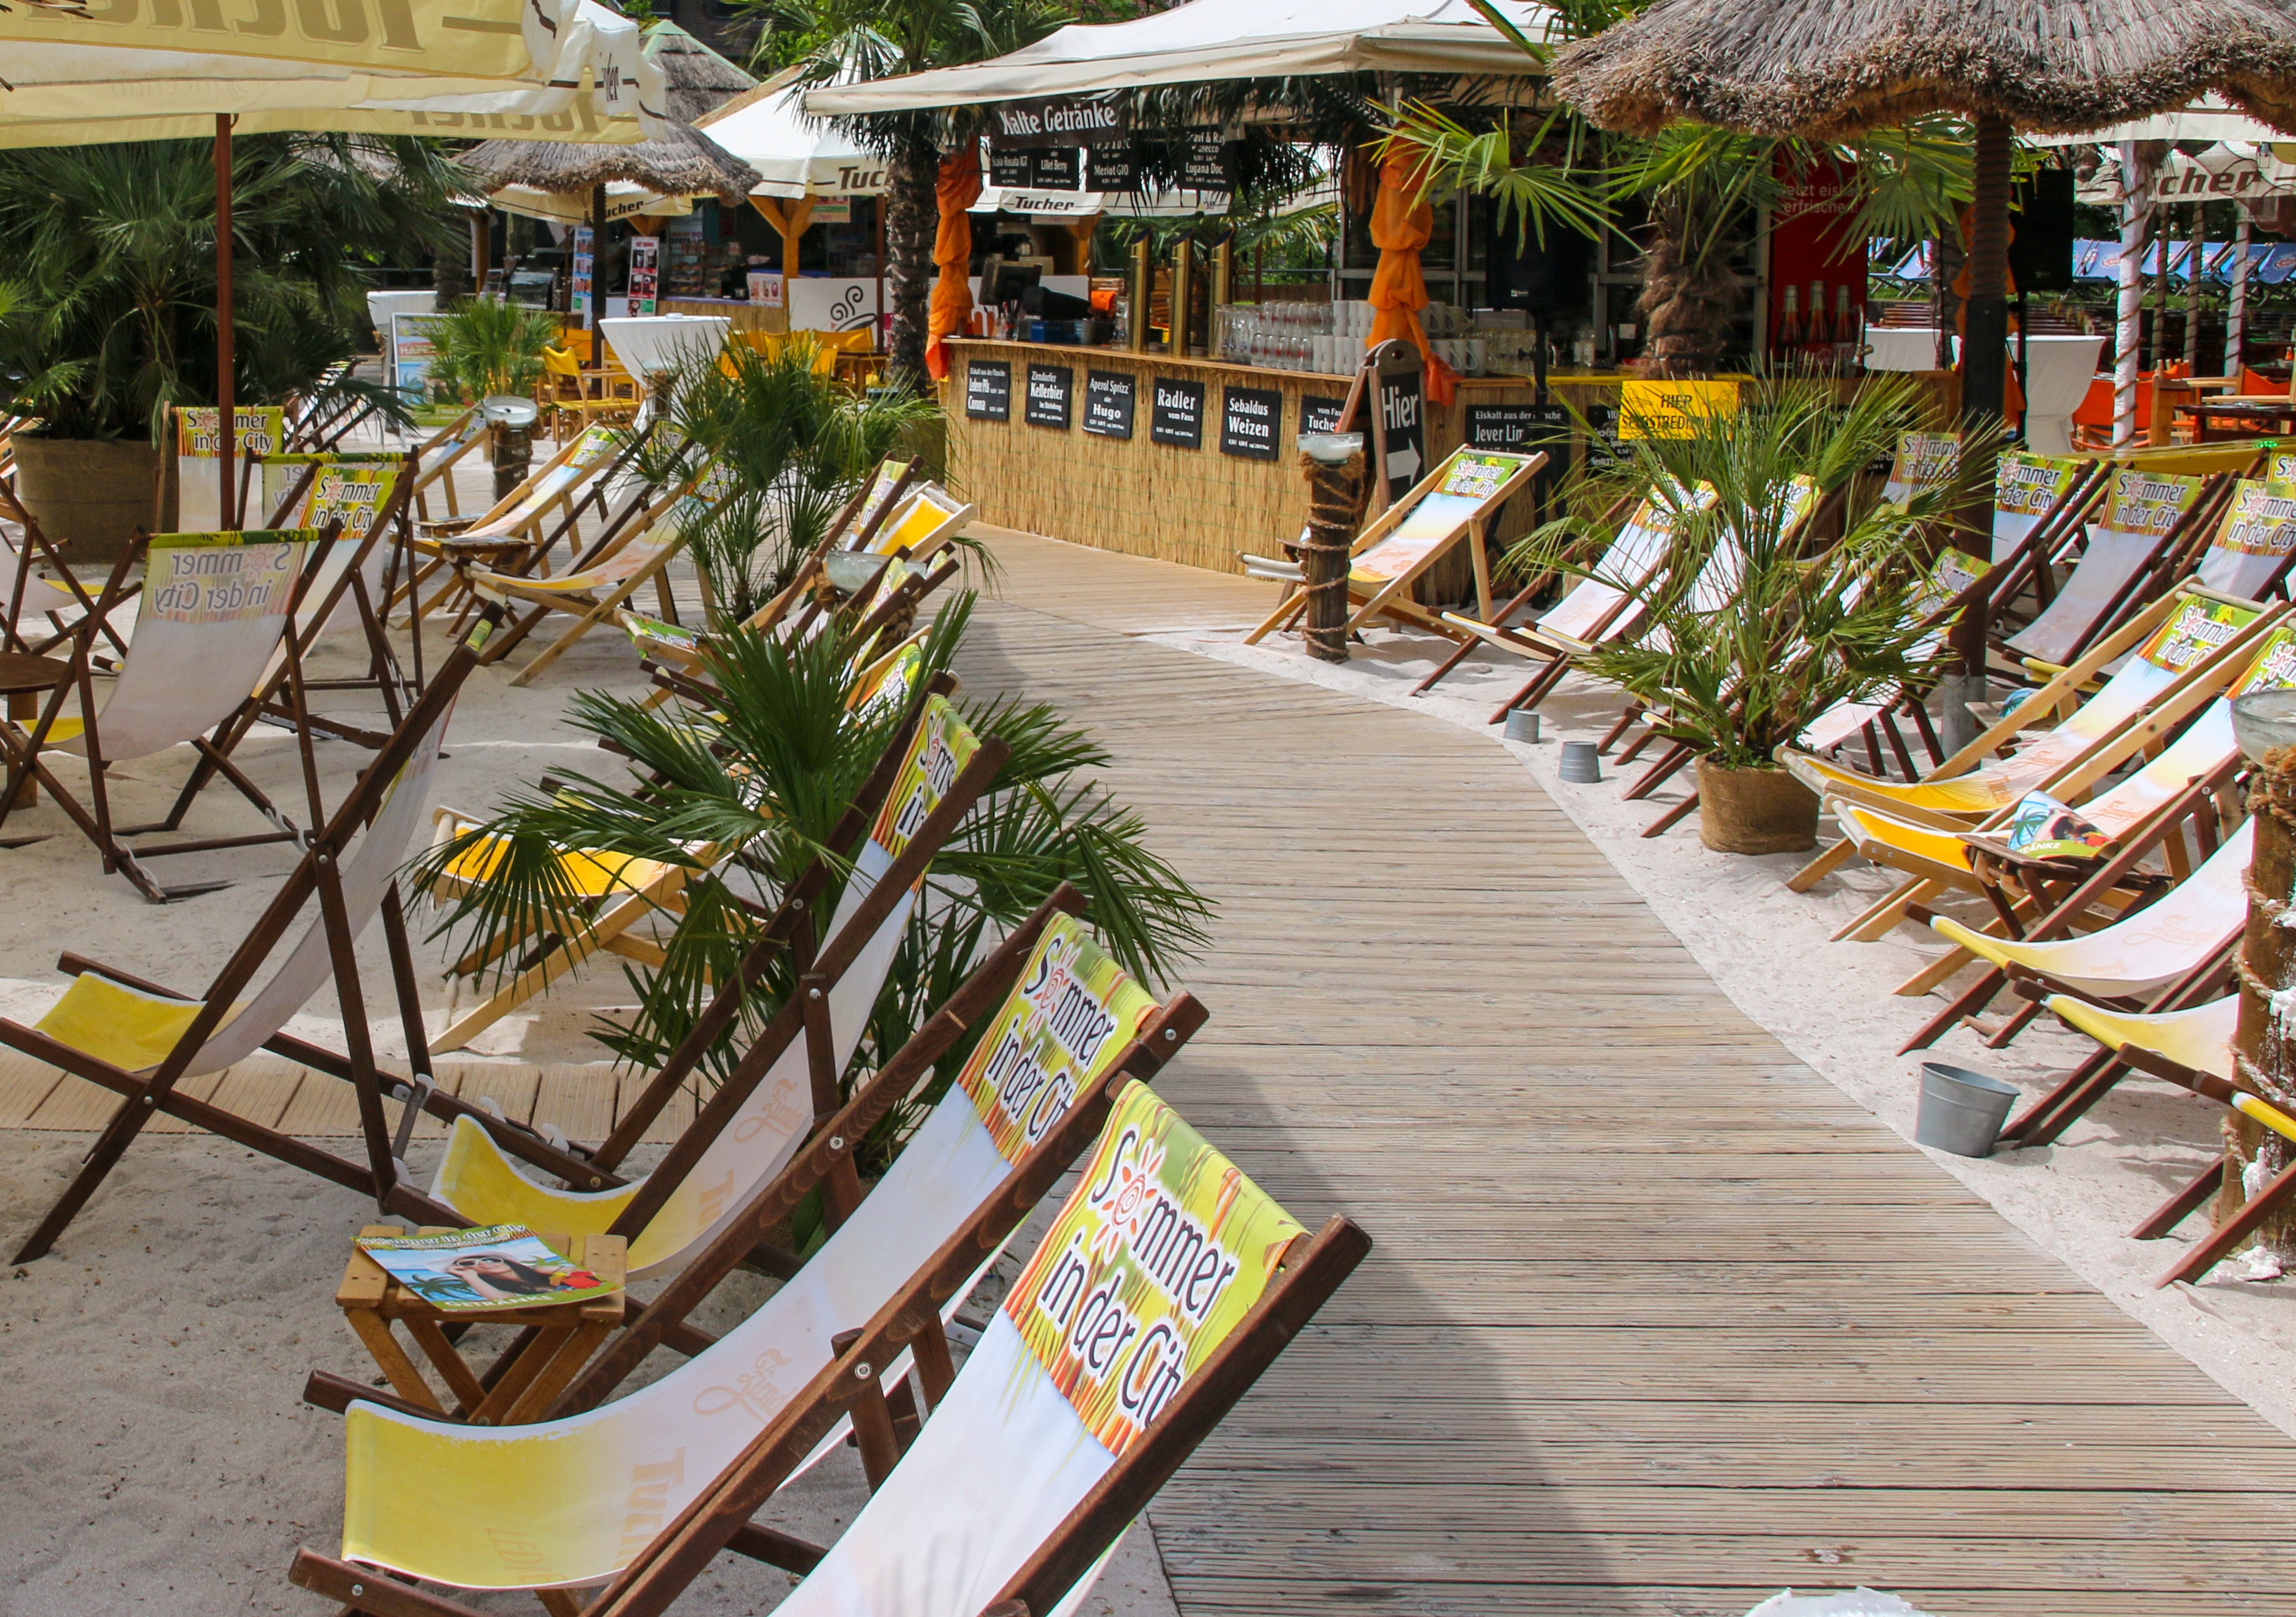
beach, sea, sand, boardwalk, sun, flower, restaurant, walkway, bar, holiday, leisure, resort, deck chair, palm trees, outdoor structure